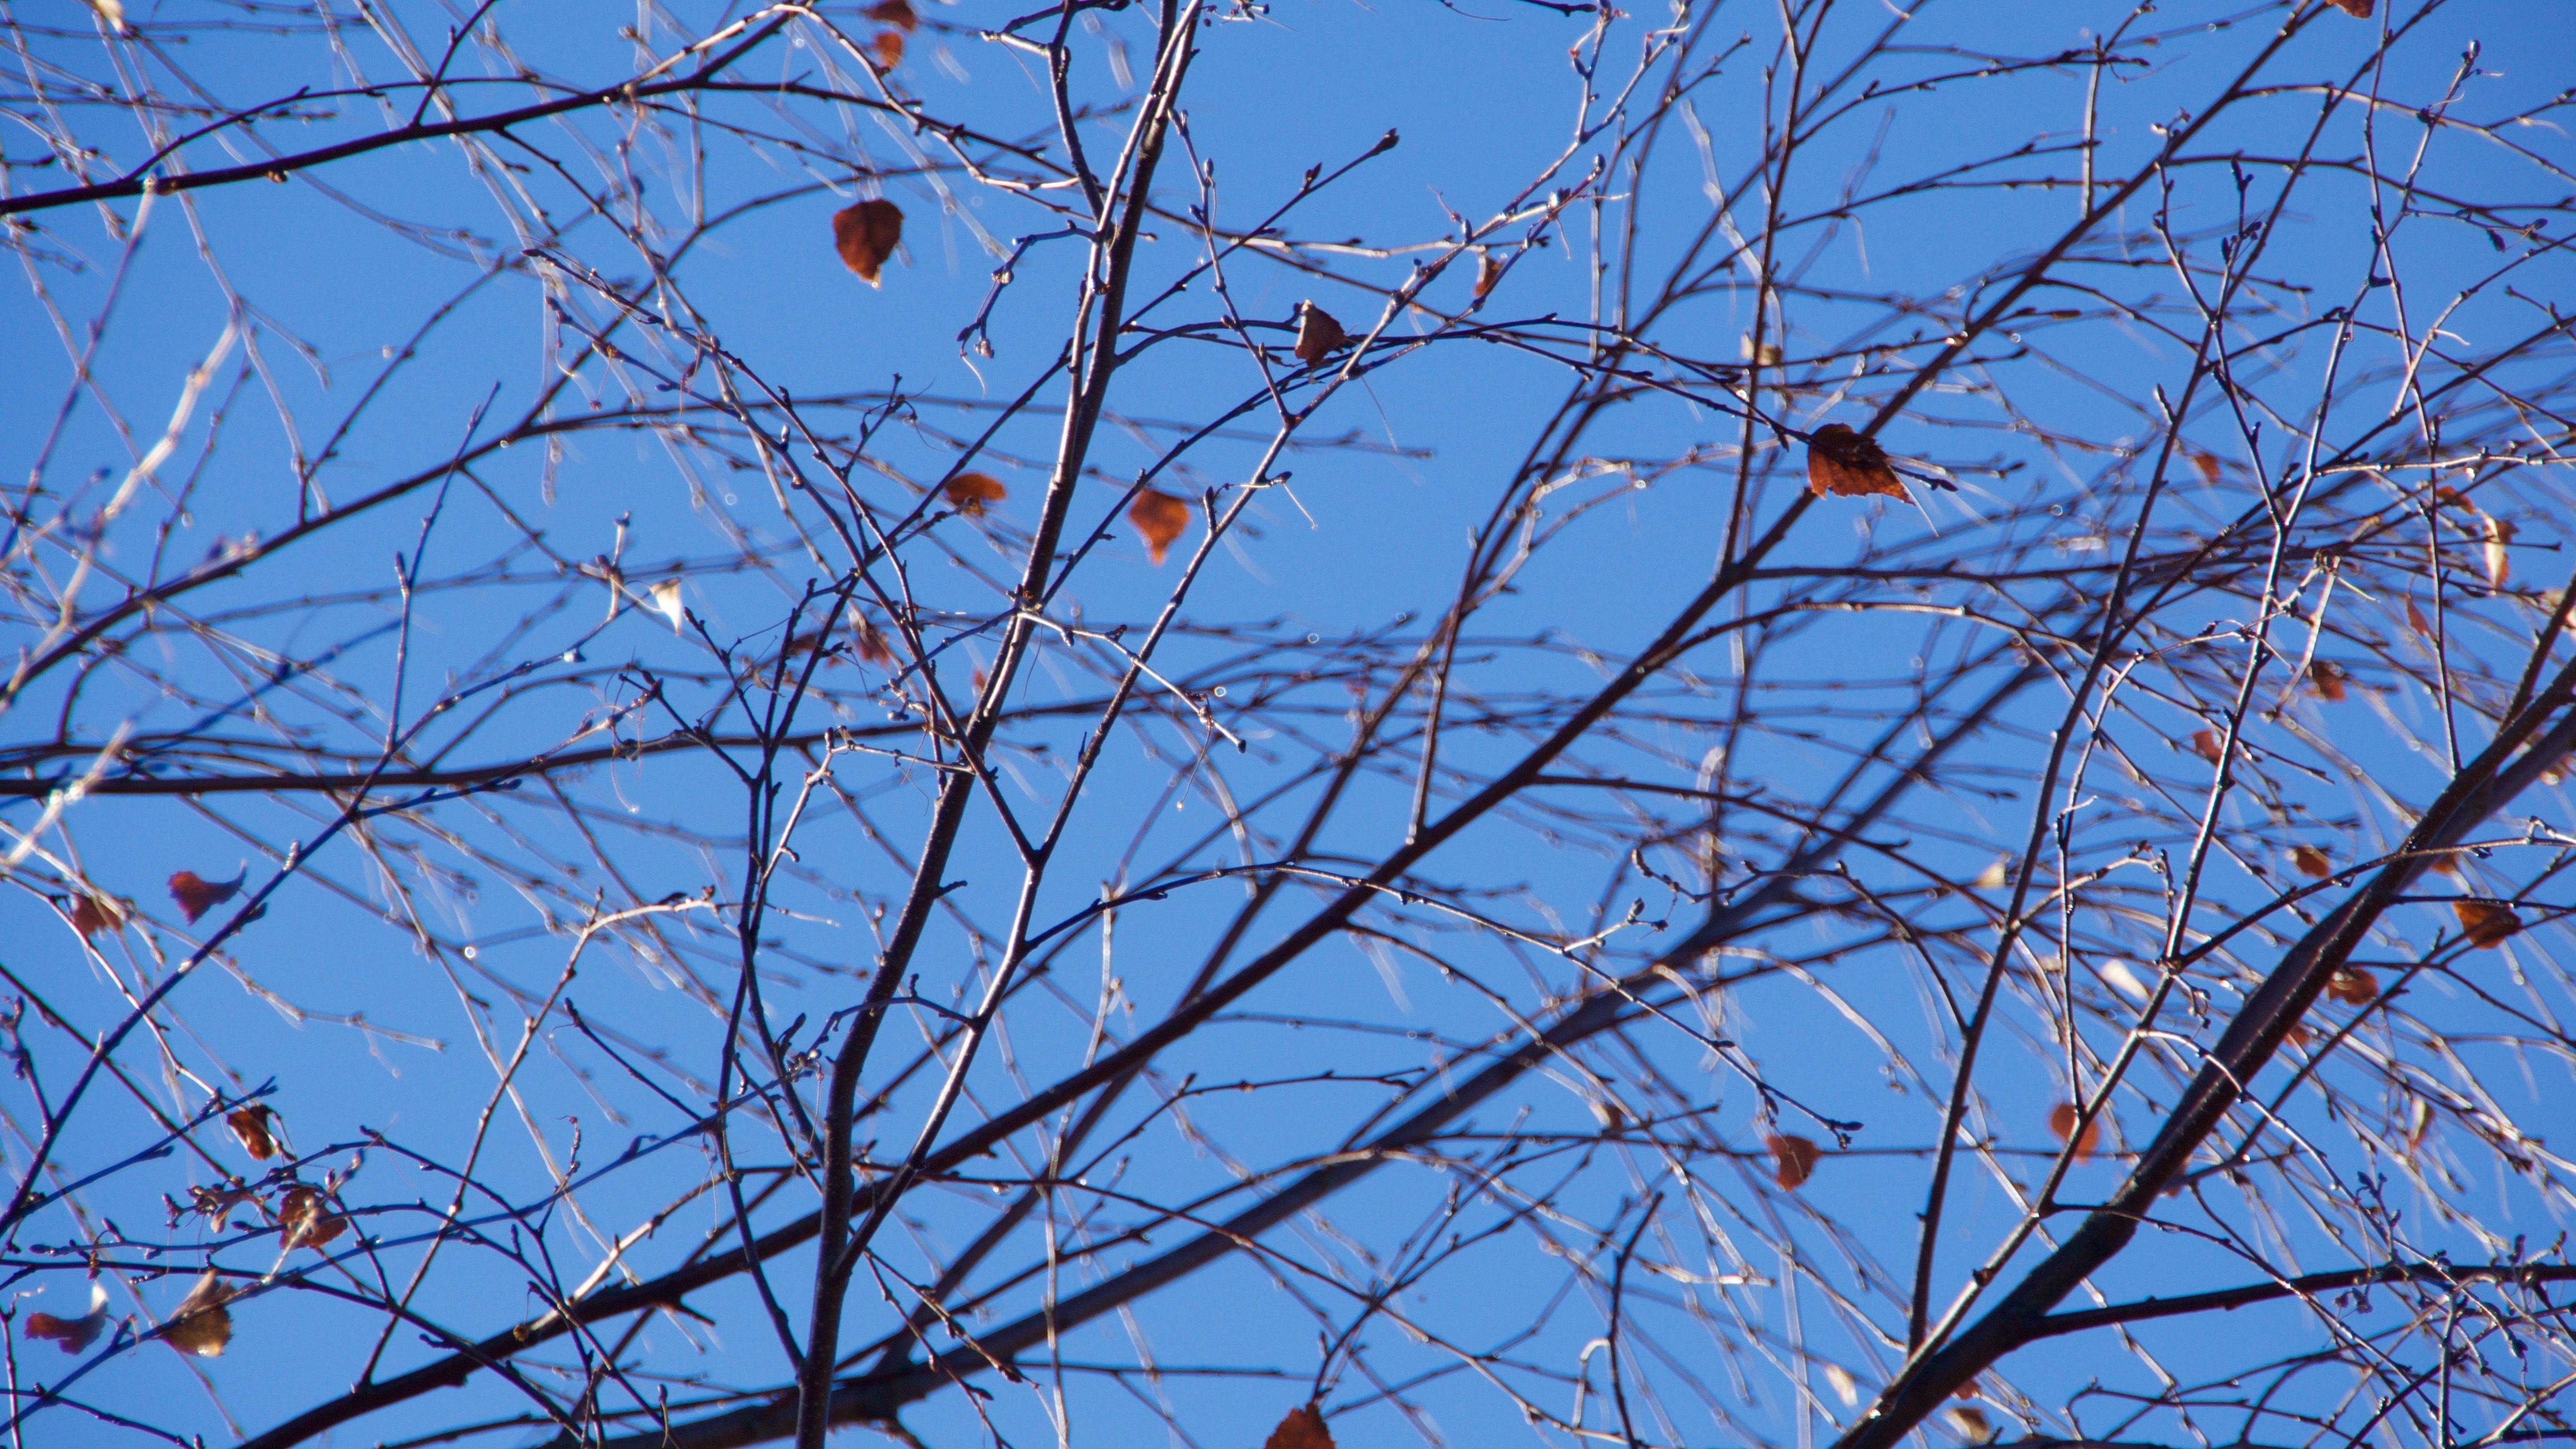
tree, branch, winter, plant, sky, sunlight, leaf, flower, frost, line, autumn, twig, blue sky, leaves, seasonal, autumn leaves, plant stem, woody plant